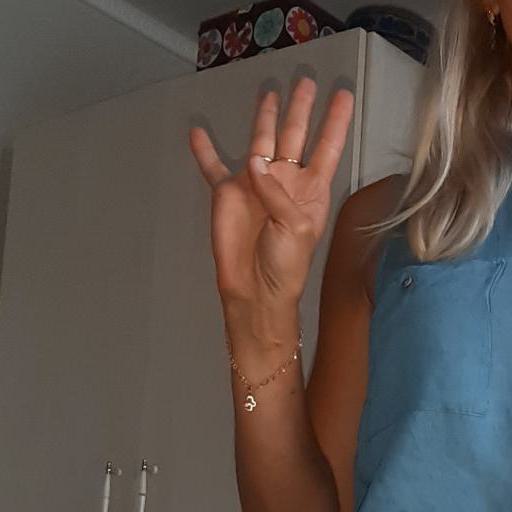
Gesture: four